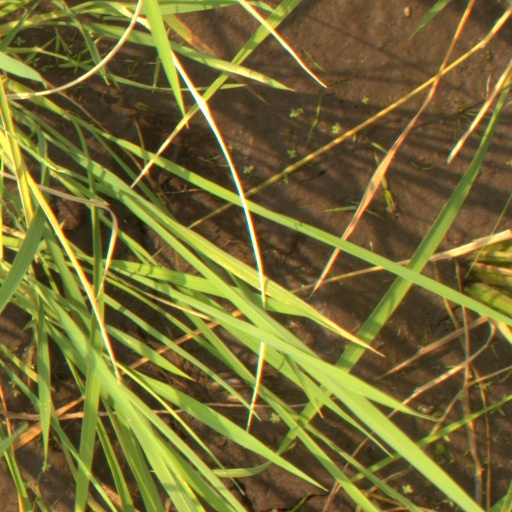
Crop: rice